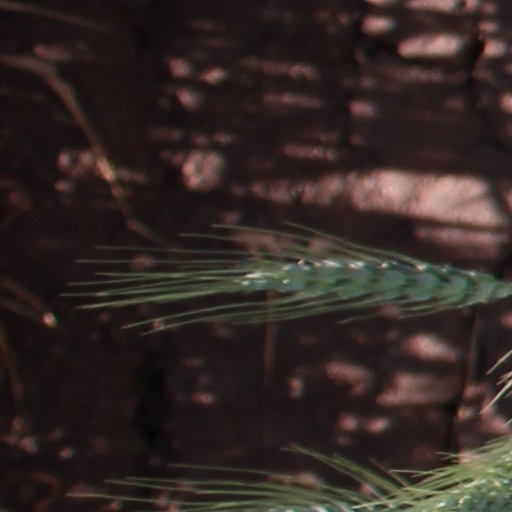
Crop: wheat